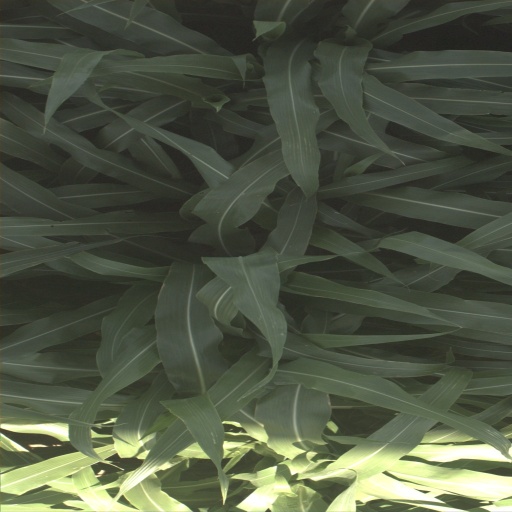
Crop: sorghum